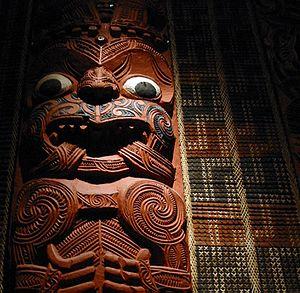
Gros plan d'un pillier de Hotunui, maison commune maorie, Ngati Maru, Hauraki, XIXe siècle. A droite du pillier, une cloison Tukutuku est visible. Hotunui a été construite en 1878 et est visible dans le mémoriel de la guerre de Auckland, en Nouvelle Zélande.
Thames est une ville au sud-ouest de la péninsule Coromandel dans l'île du Nord en Nouvelle-Zélande.